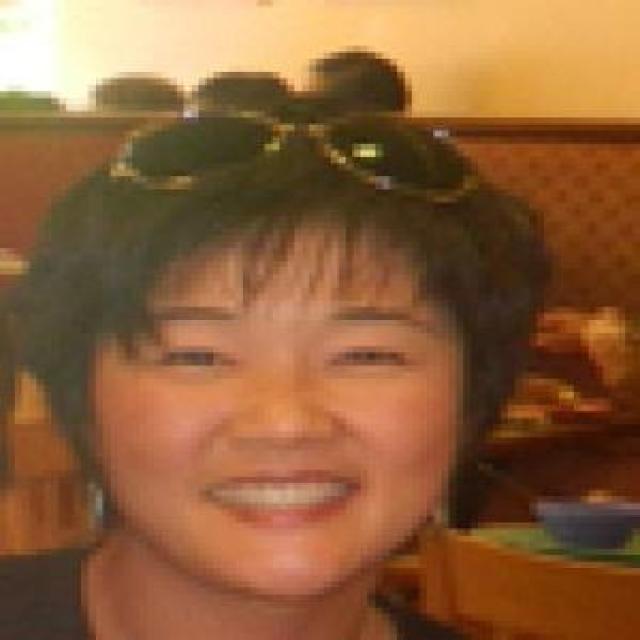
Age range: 21-44